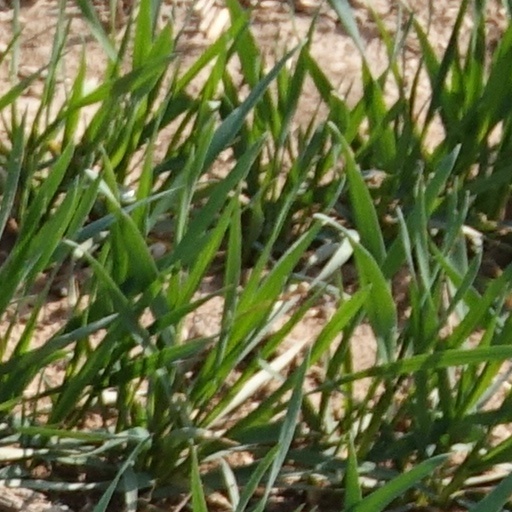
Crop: wheat